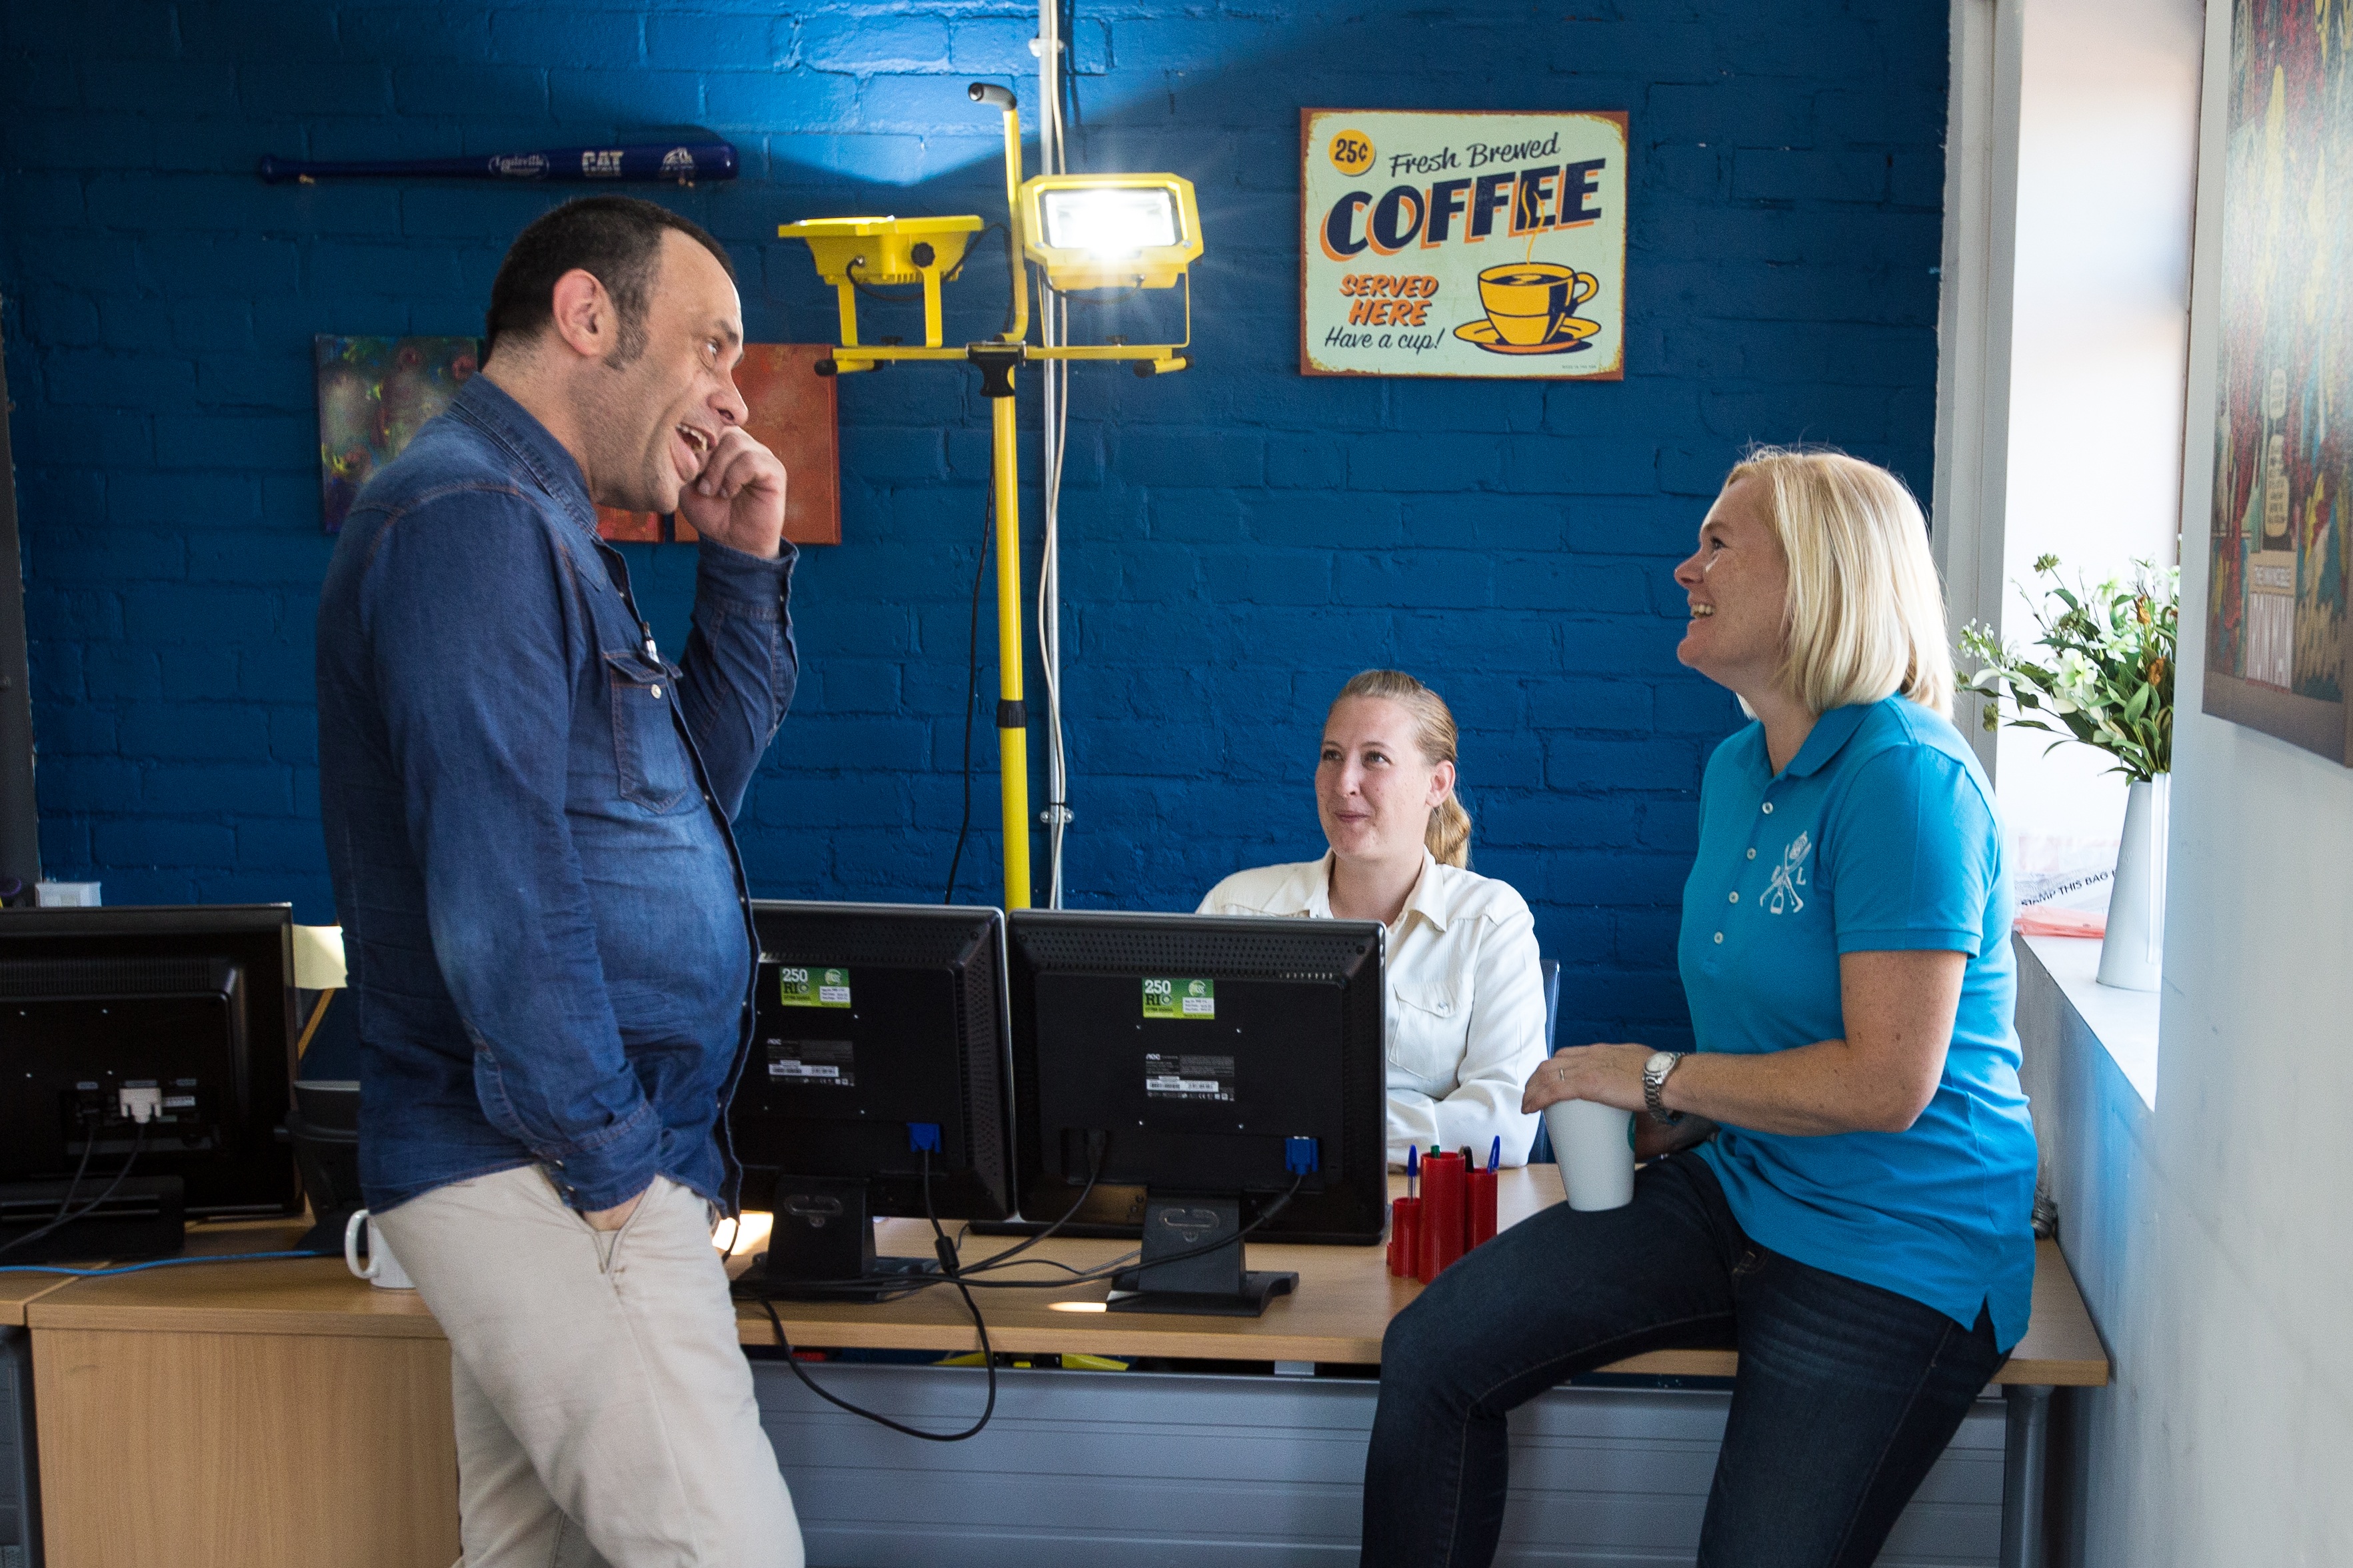
people, relax, office, smile, talk, chatting, discuss, academic conference